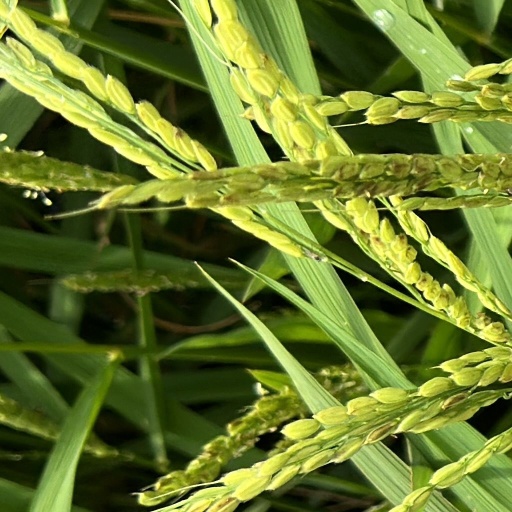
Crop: rice